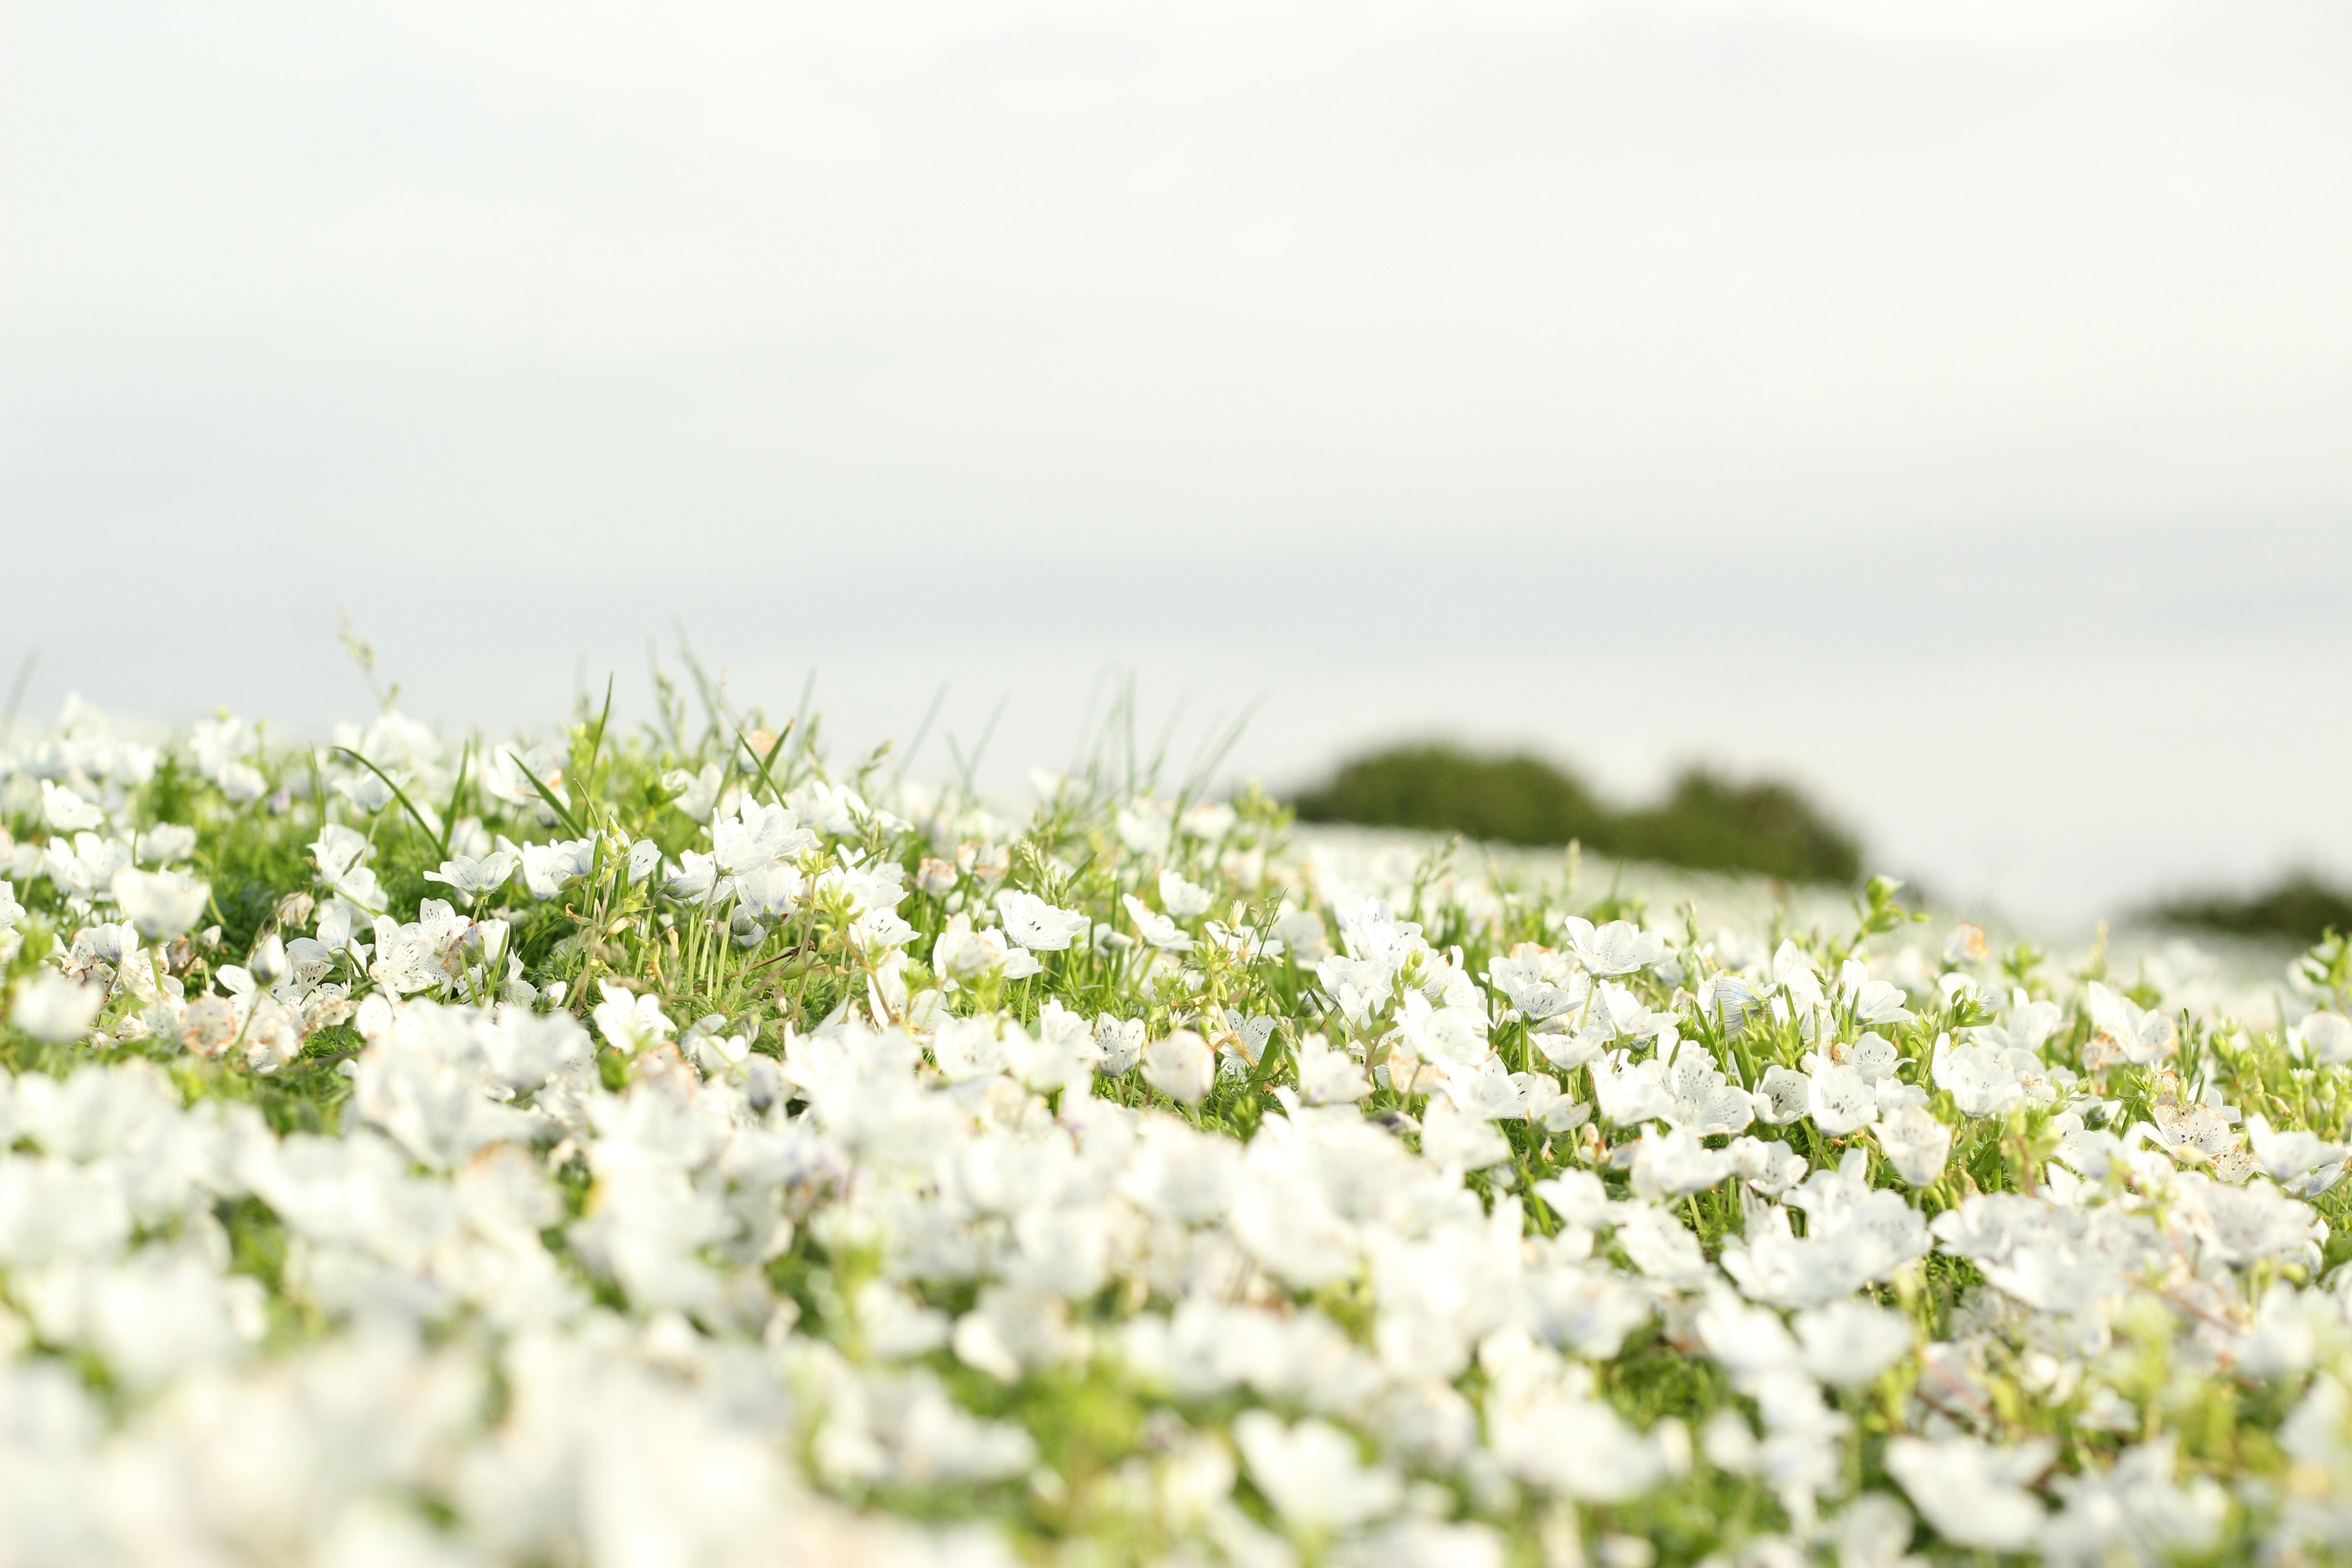
landscape, nature, grass, blossom, plant, white, field, meadow, sunlight, flower, panorama, green, flora, wildflower, flowers, close up, flowering plant, grass family, land plant